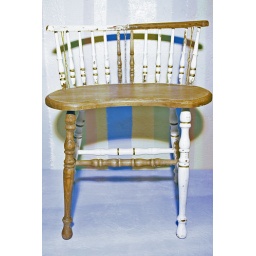
Old Victorian chair set against a striped background and altered in Photoshop.